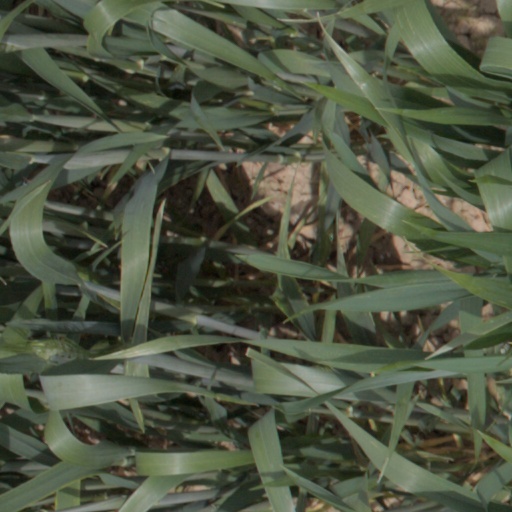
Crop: wheat